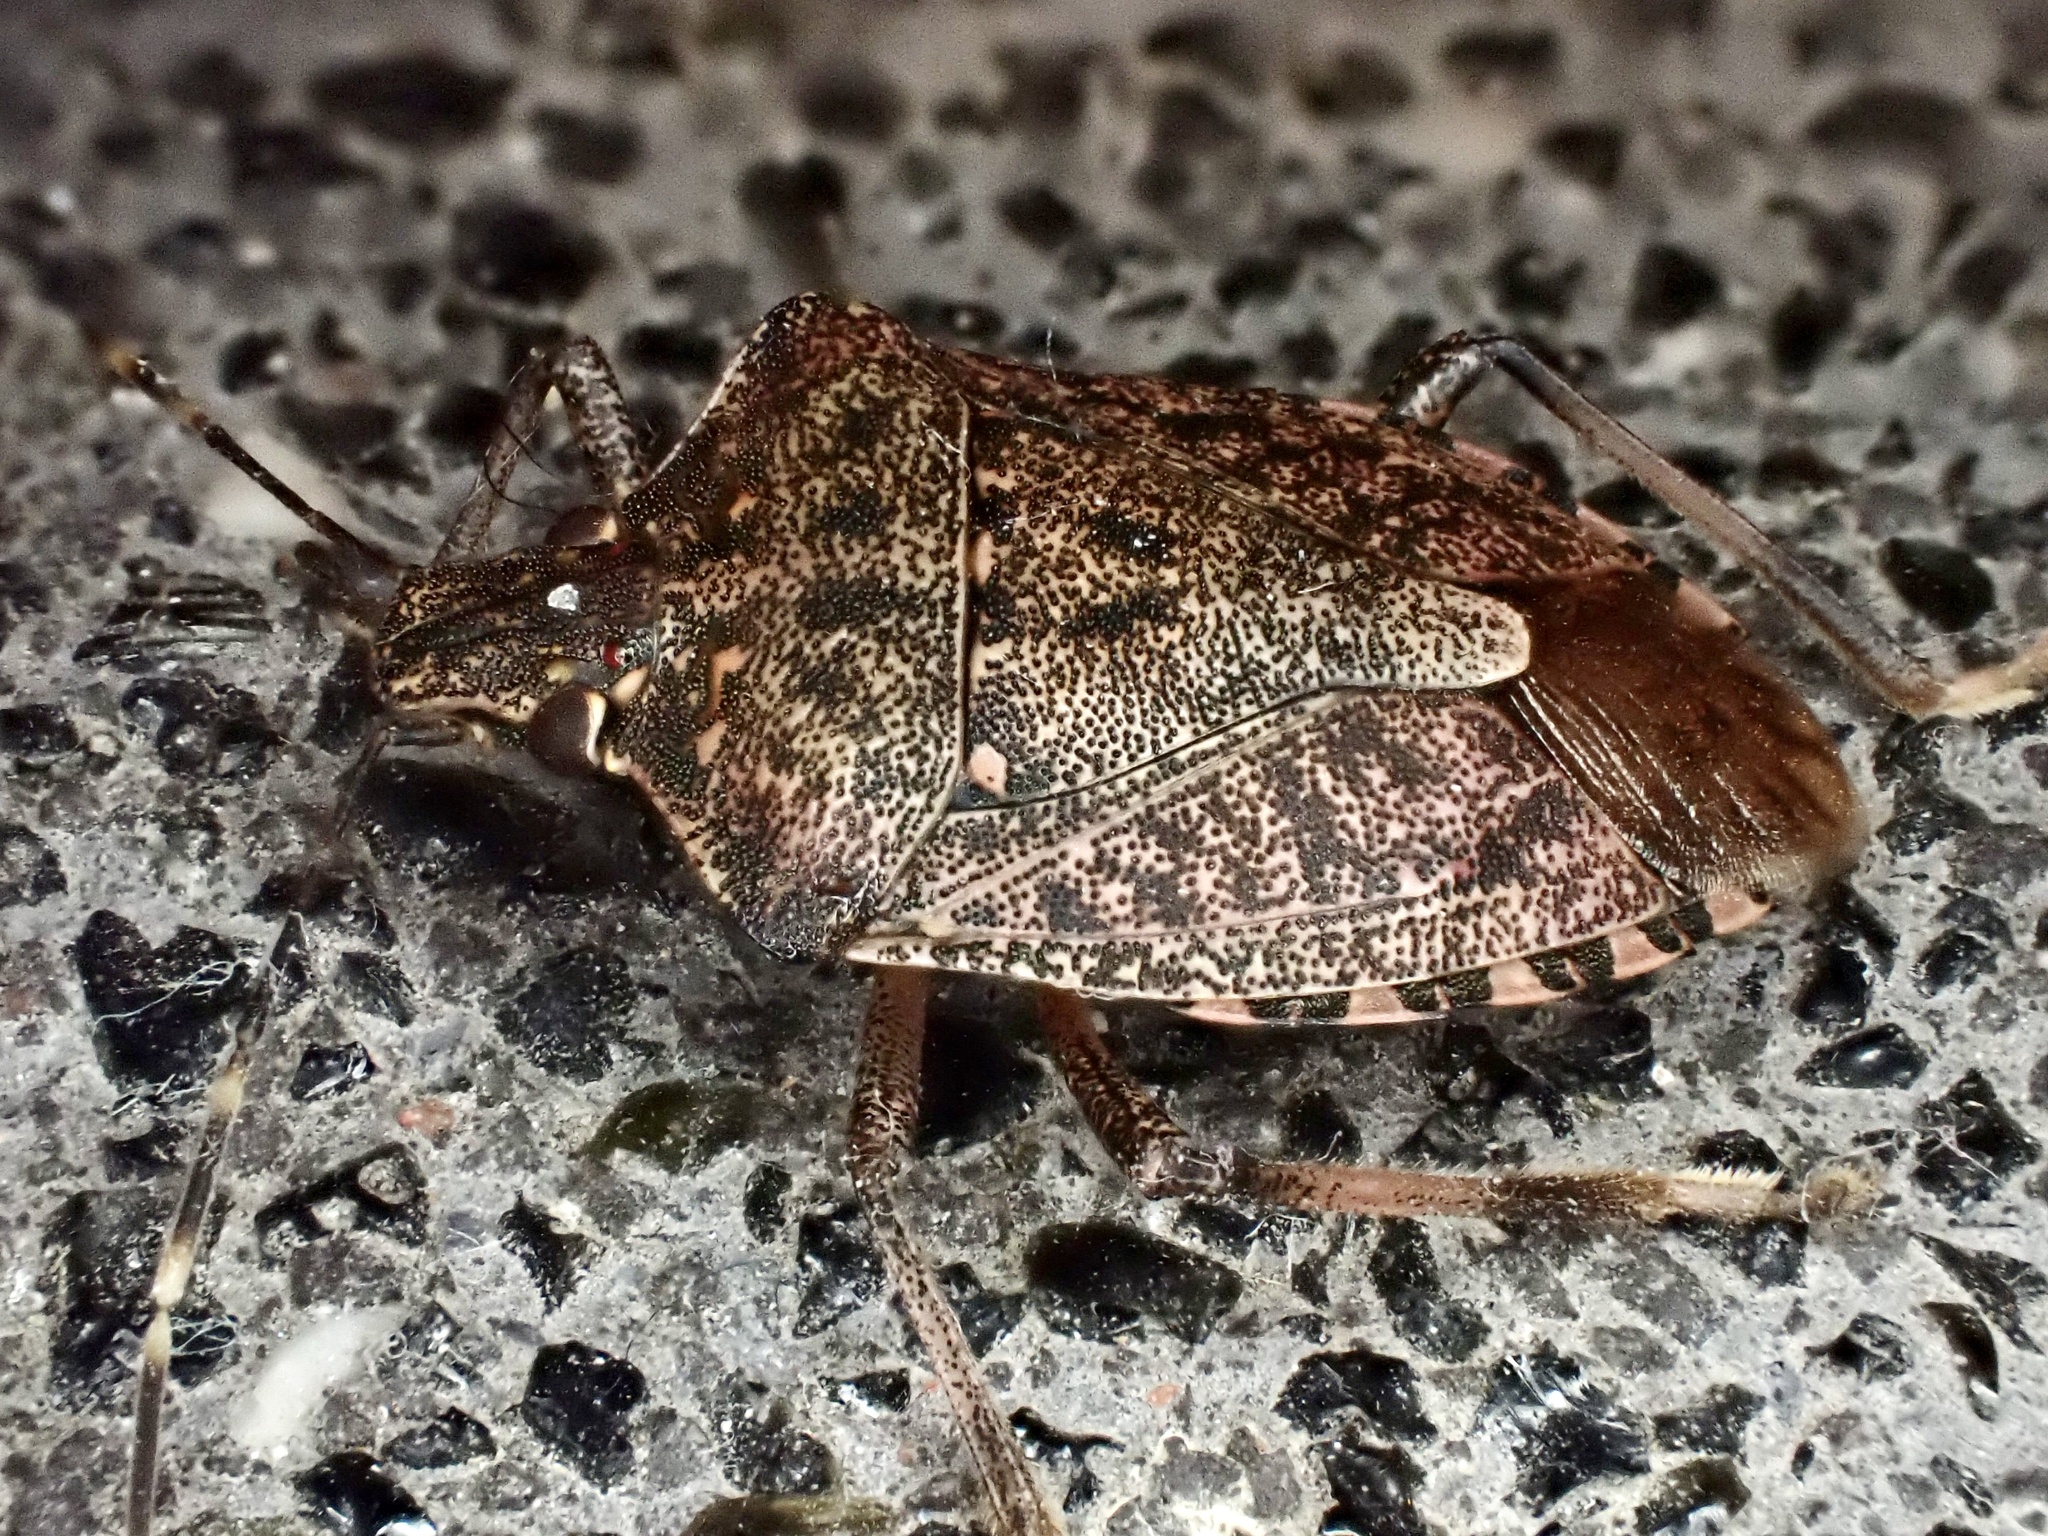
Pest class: stink_bug